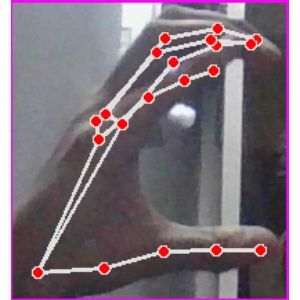
अक्षर: ऋ